Mark L. Mason

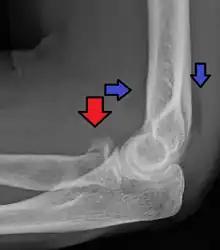
Displaced fracture of the radial head with anterior and posterior fat pad signs.

In 1954, Mason introduced the first detailed classification system for radial head fractures, categorizing them into three distinct types of elbow fracture. His grouping was based on a review of 100 consecutive cases and their treatments, which he documented in a landmark paper titled "Some Observations on Fractures of the Head of the Radius with a Review of One Hundred Cases". This classification system was later modified by G. W. Johnston and Robert N. Hotchkiss.